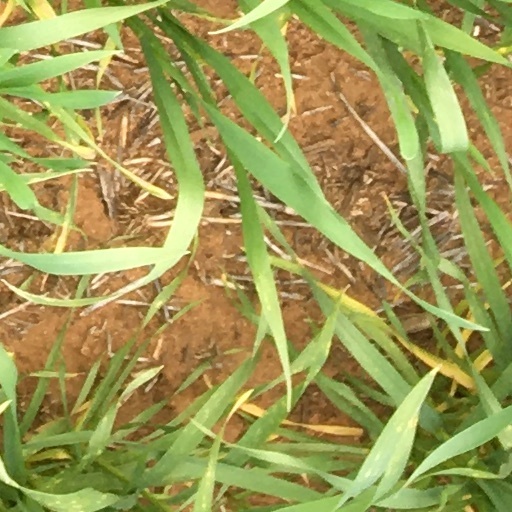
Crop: wheat